St. Charles Anglican Cathedral

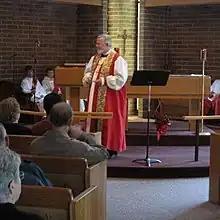
Bishop Kevin Bond Allen presides at St. Charles Anglican Church's final service in its permanent Poulsbo location before the congregation vacated it and returned it to the Episcopal Diocese of Olympia.

St. Charles was known within the Episcopal Diocese of Olympia for its evangelical orientation, and the 2003 consecration of partnered gay bishop Gene Robinson led to a rupture. In October 2004, under the leadership of the Ven. Duncan Clark as rector, the members of St. Charles and another congregation—St. Stephen's in Oak Harbor—voted to disaffiliate from the Episcopal Church and become canonically resident under Bishop Robinson Cavalcanti in the theologically conservative Diocese of Recife in the Anglican Episcopal Church of Brazil. St. Charles in 2009 became a founding member of the Diocese of Cascadia in the newly formed Anglican Church in North America.